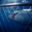
Label: shark